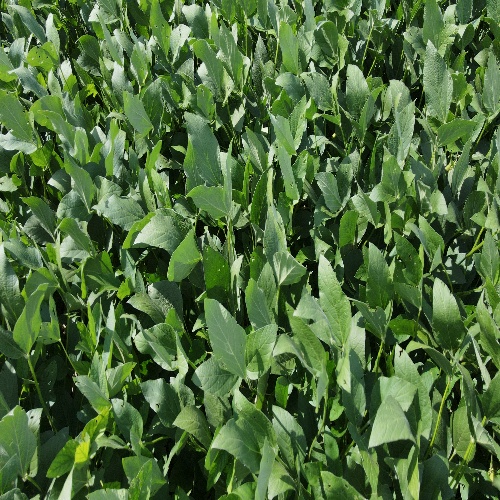
Label: Caterpillar